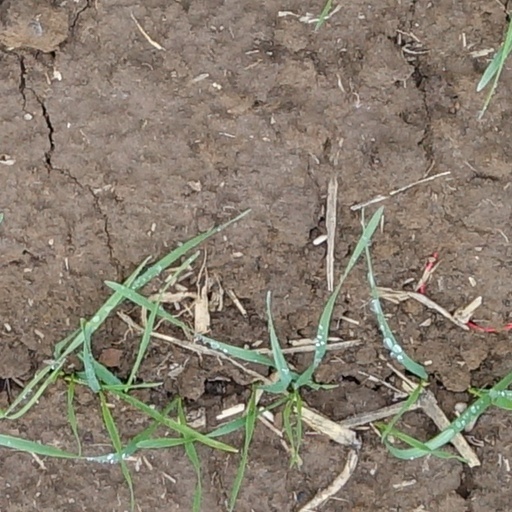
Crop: wheat